Camille Wardrop Alleyne

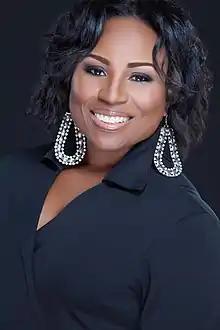

Camille Wardrop Alleyne (born Port-of-Spain, Trinidad, October 12, 1966) is an American aerospace engineer, space scientist, and science ambassador. She is the Founder, CEO and President of Arusha Space, LLC., a geospatial analytics and global space consulting company that uses space-enabled technologies for solving Earth's challenges. Prior to starting her company, Alleyne spent 29 years working for the US Government advancing space and aerospace technologies at NASA and Department of Defense.